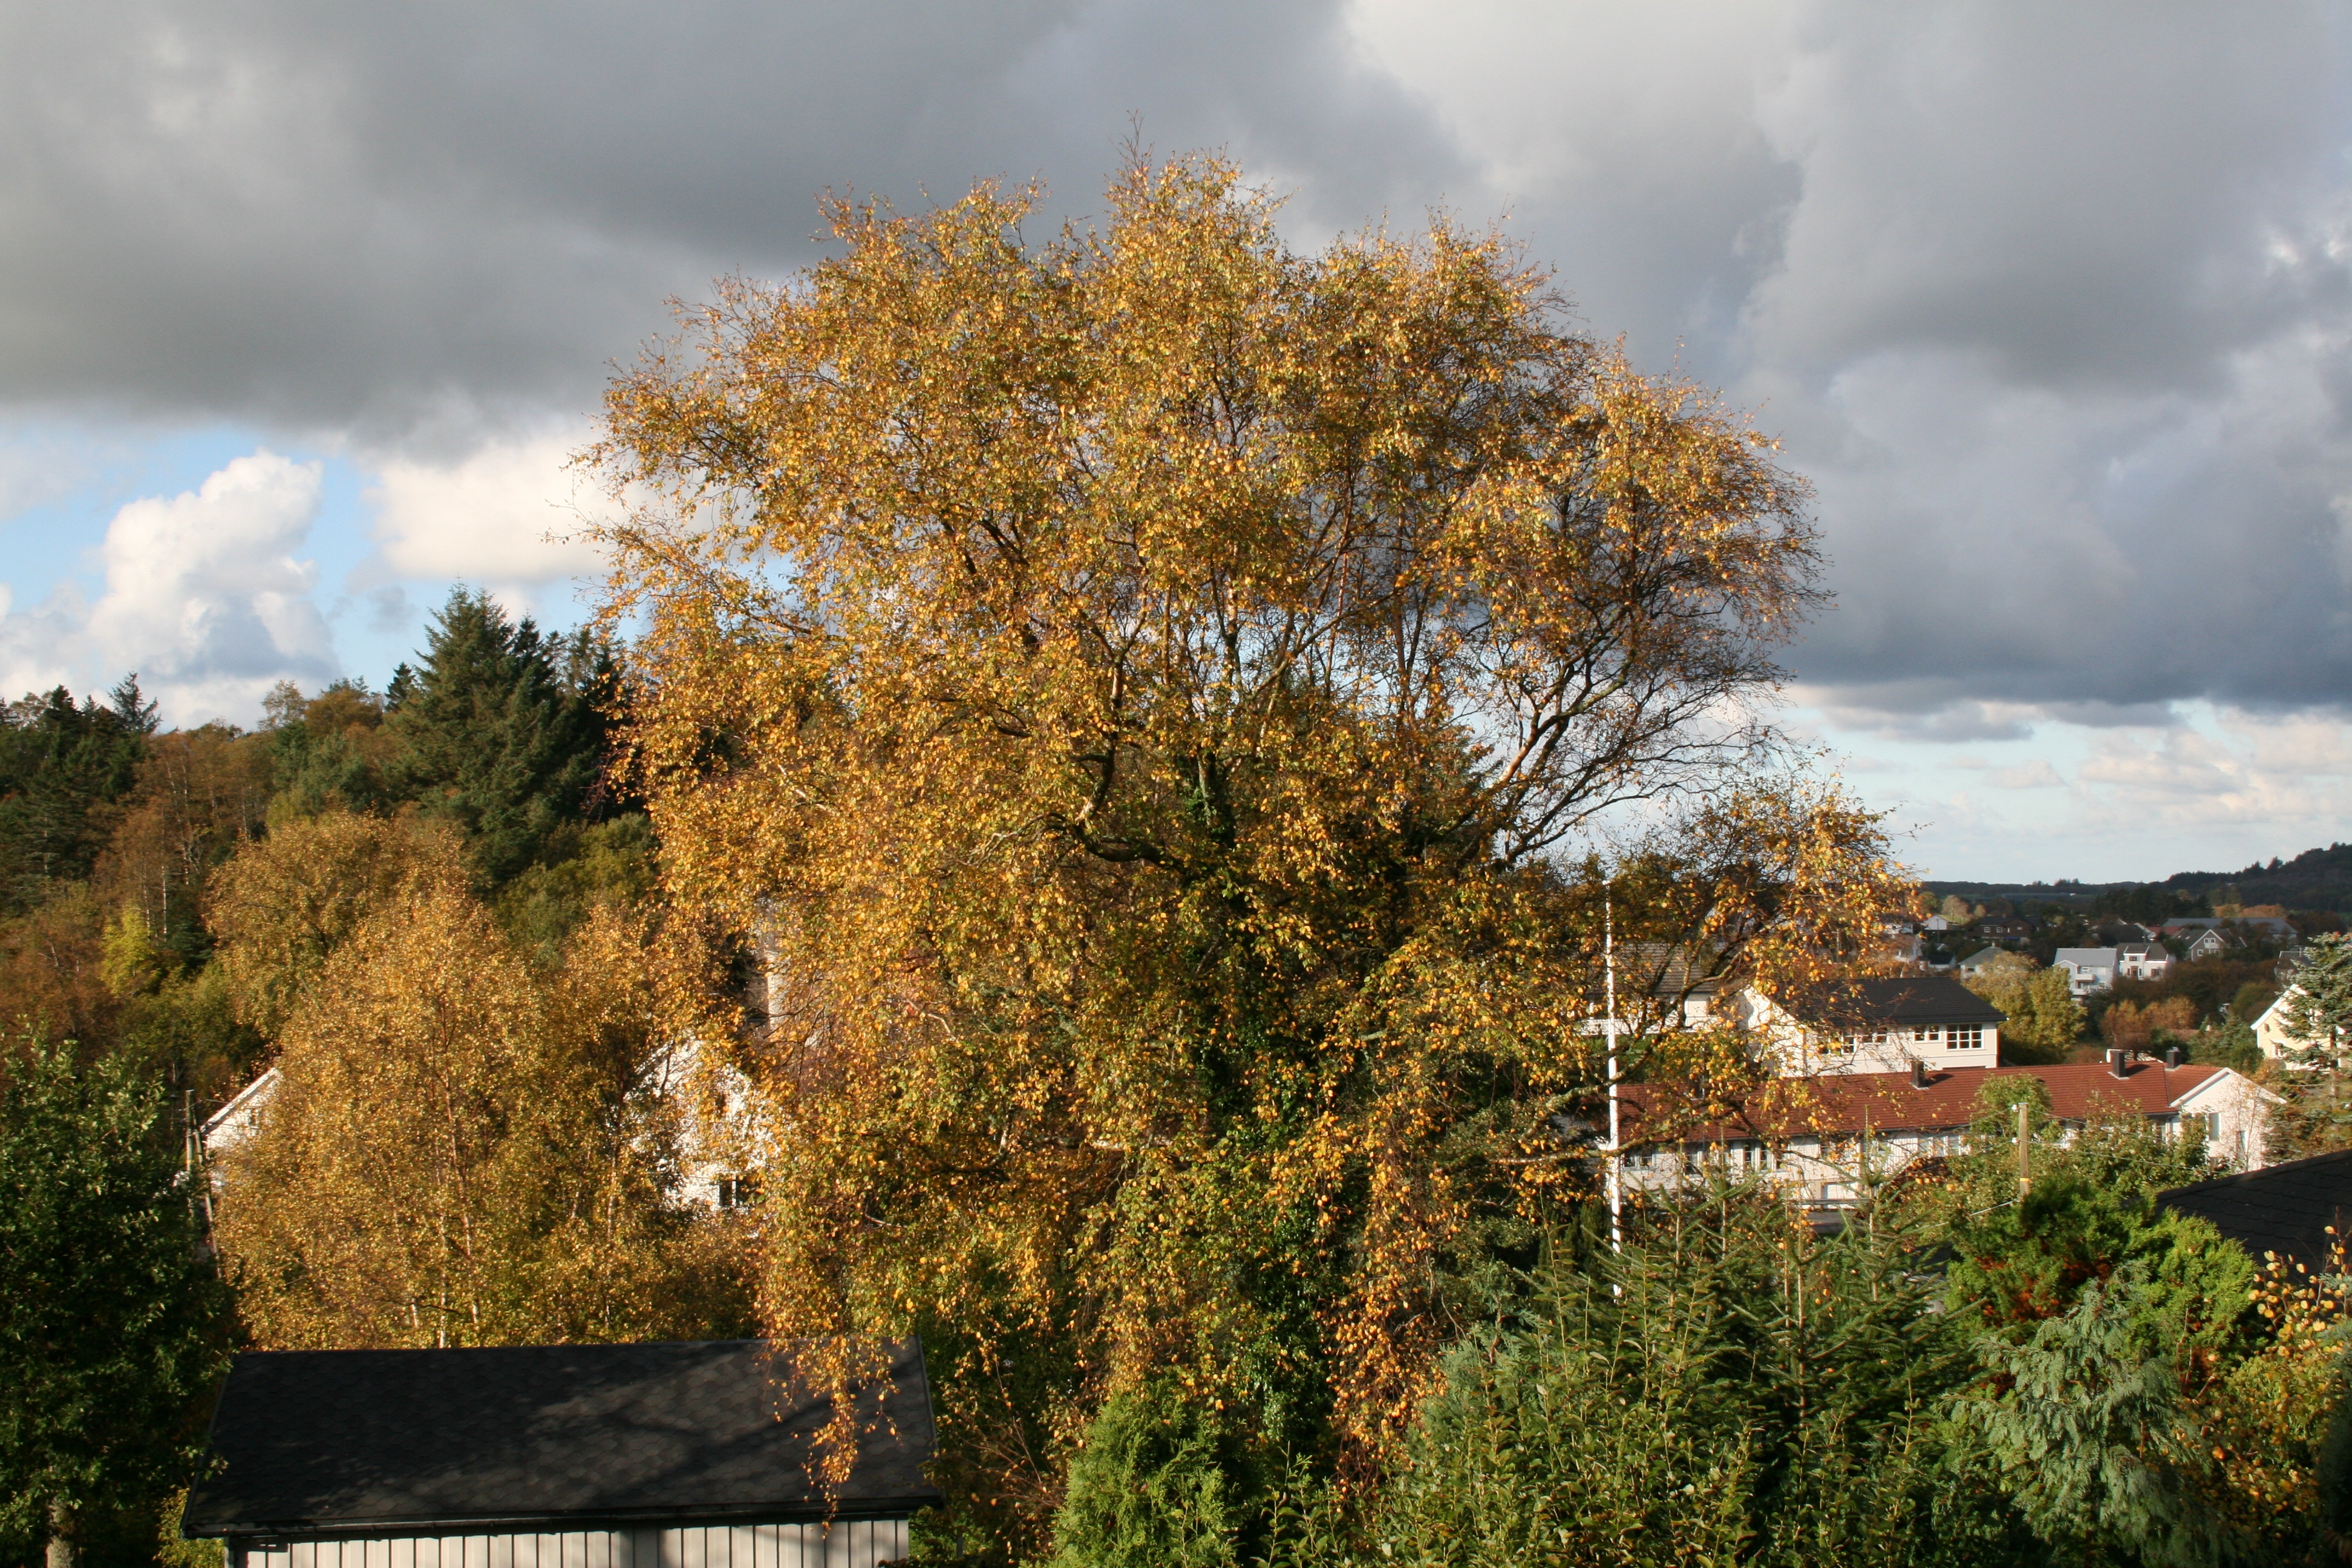
landscape, tree, nature, cloud, plant, sky, meadow, leaf, hill, flower, birch, autumn, season, leaves, three, rural area, woody plant